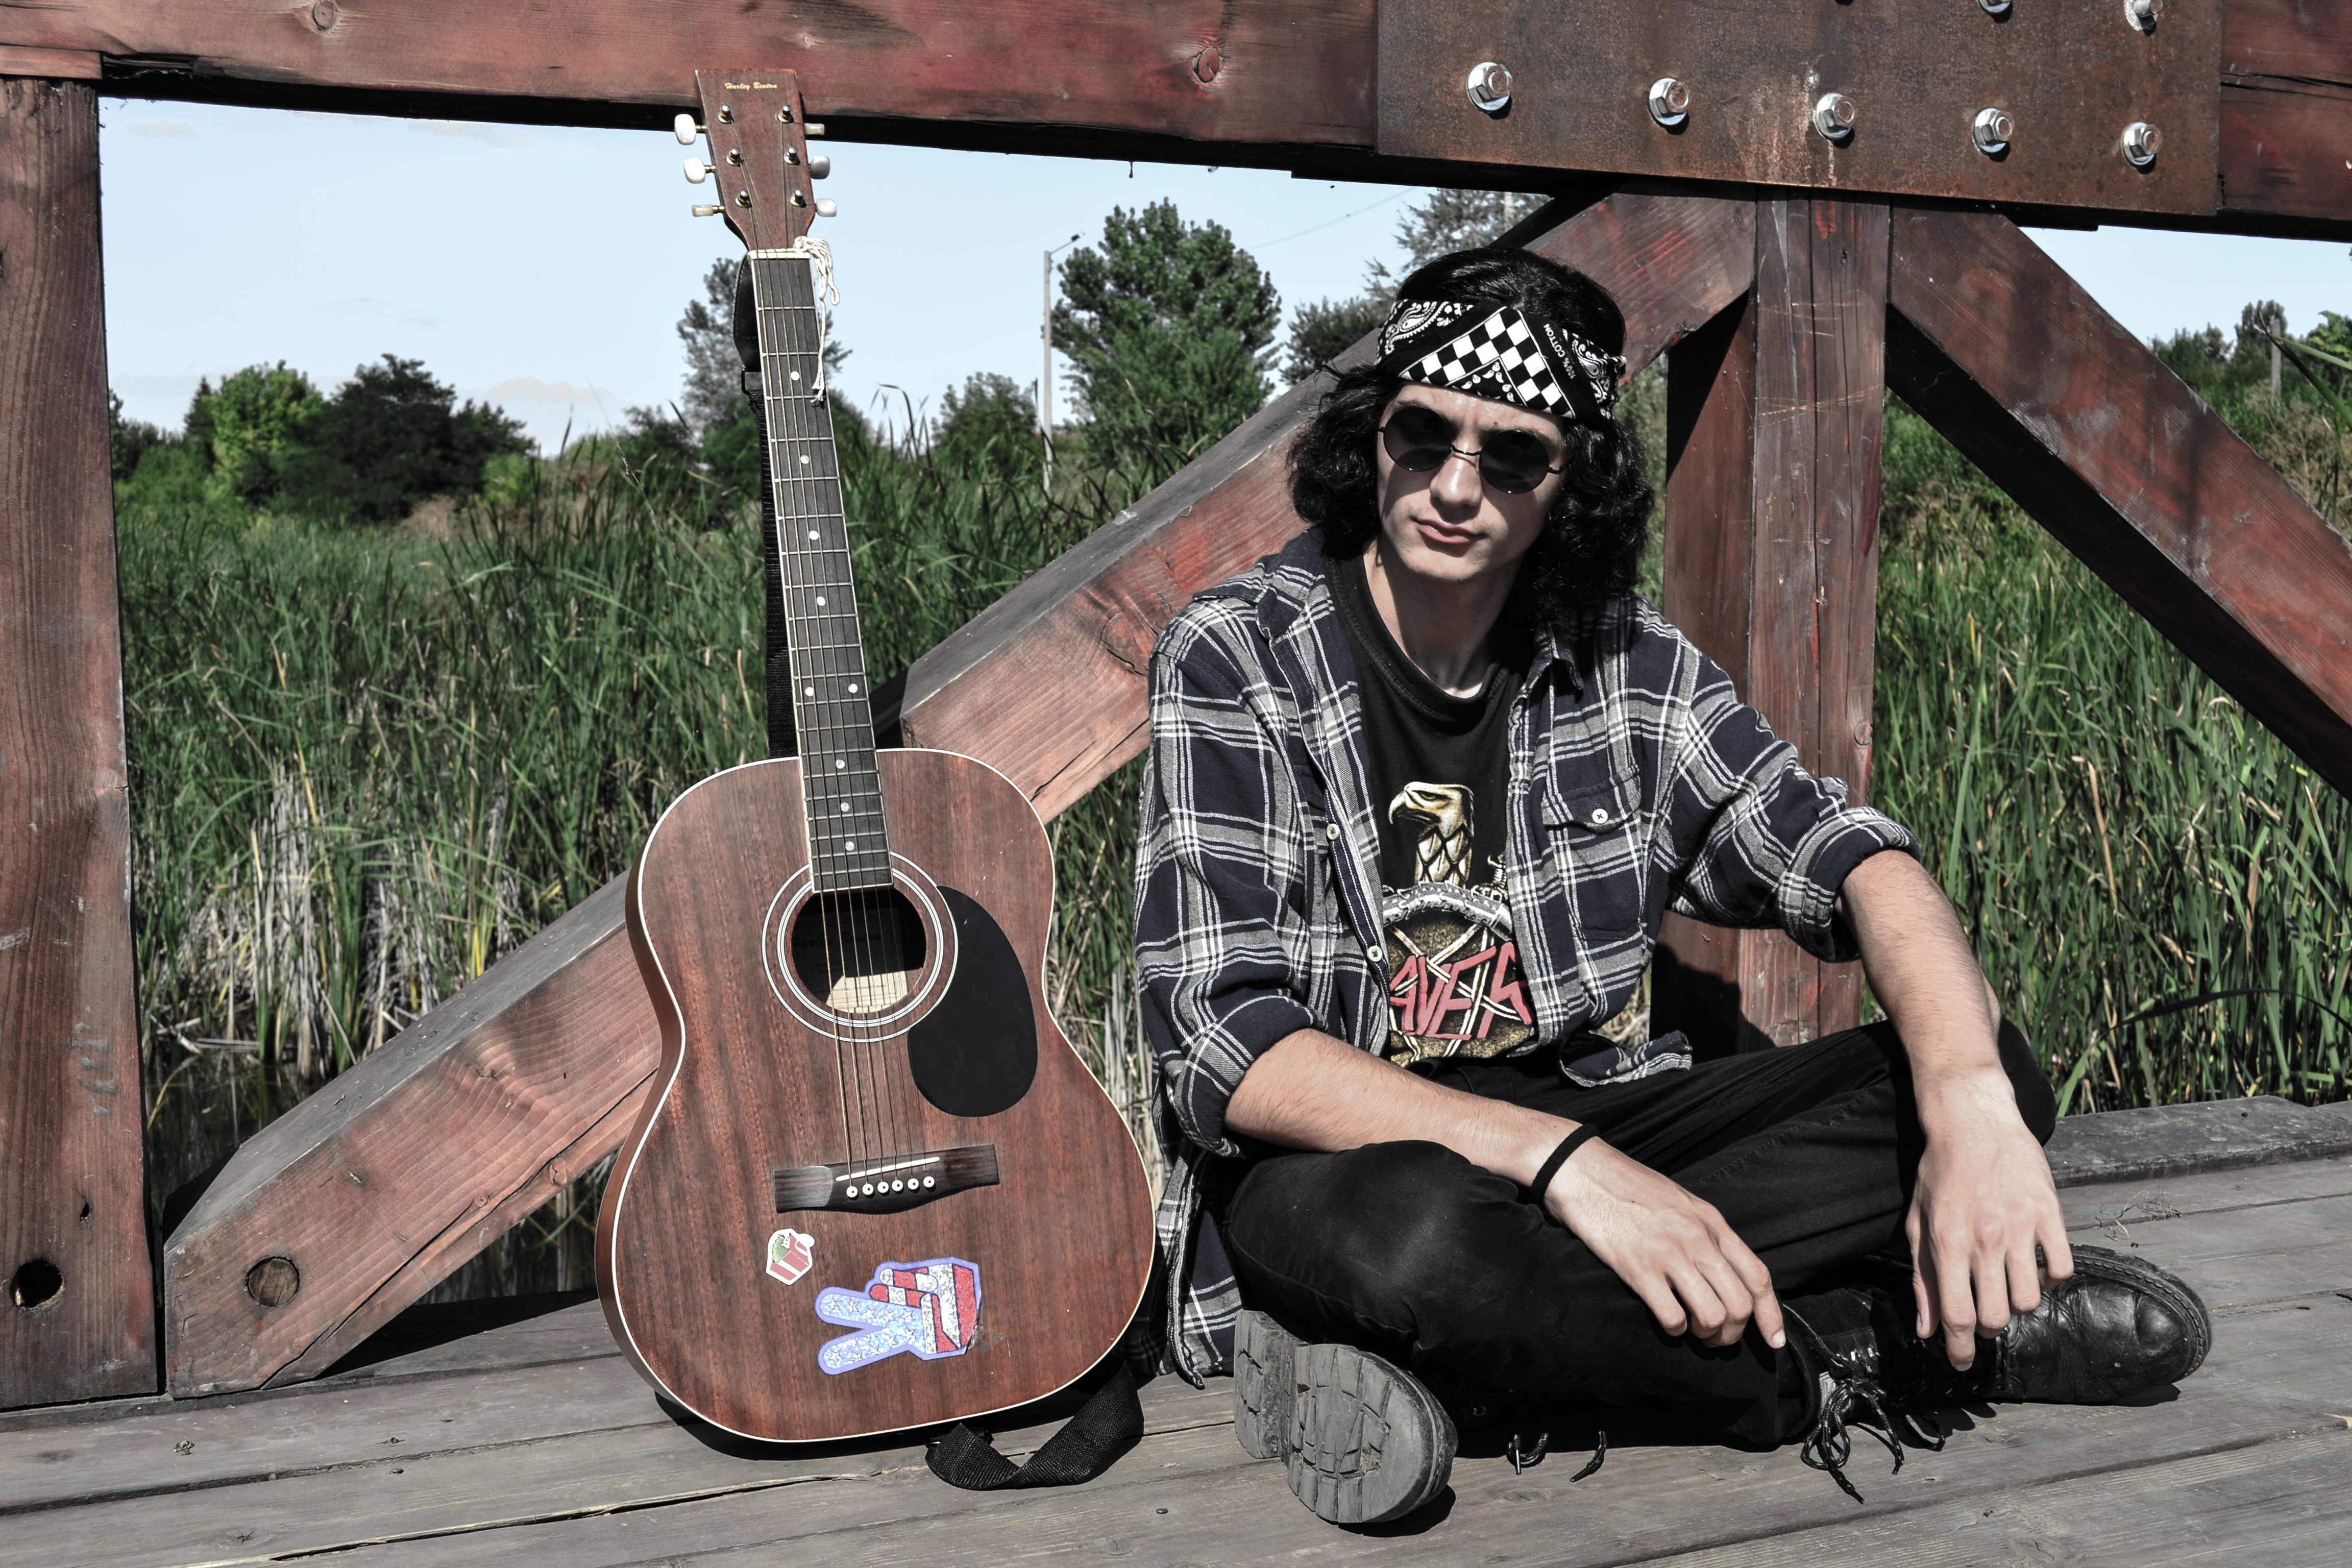
rock, guitar, guy, live, playing, musician, black, roll, style, guitarist, string instrument, plucked string instruments